Lauri Markkanen

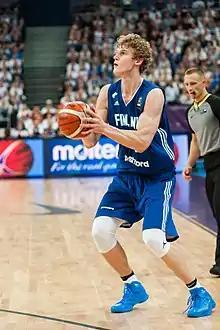
Markkanen in 2017 Eurobasket

On 28 August 2021, Markkanen was acquired by the Cleveland Cavaliers in a three-team sign-and-trade also involving the Portland Trail Blazers. Markkanen reportedly signed a four-year contract worth $67.5 million to complete the deal.